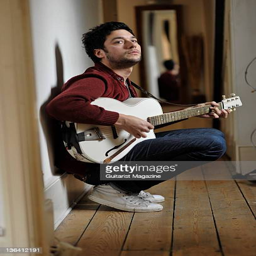
portrait of person playing a guitar taken